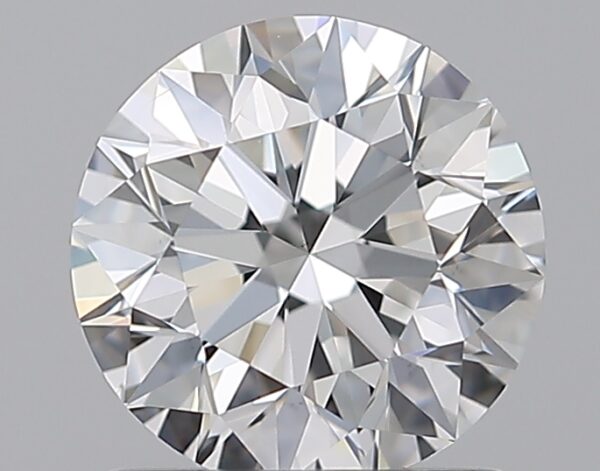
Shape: round
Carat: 1.01
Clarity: VS2
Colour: E
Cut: EX
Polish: EX
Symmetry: EX
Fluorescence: F
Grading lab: GIA
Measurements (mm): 6.33 x 6.37 x 4.02